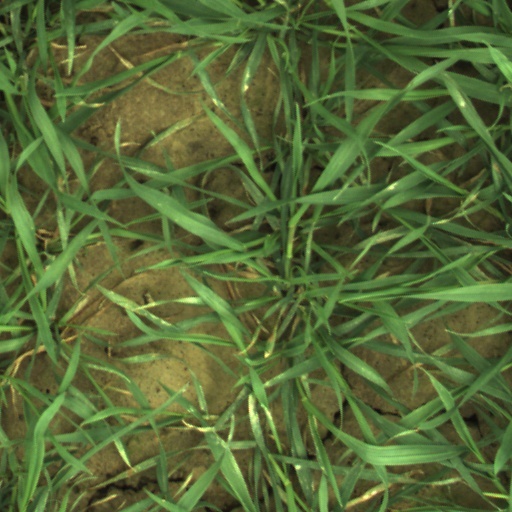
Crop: wheat